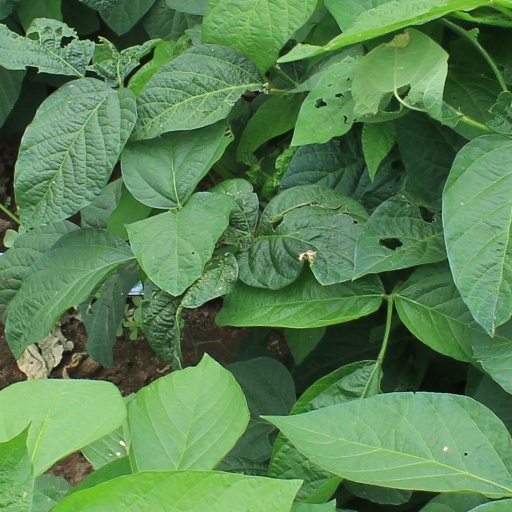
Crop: soybean